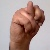
The image shows a hand gesture representing the letter 'N' in Indian Sign Language.